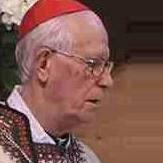
Age: 83